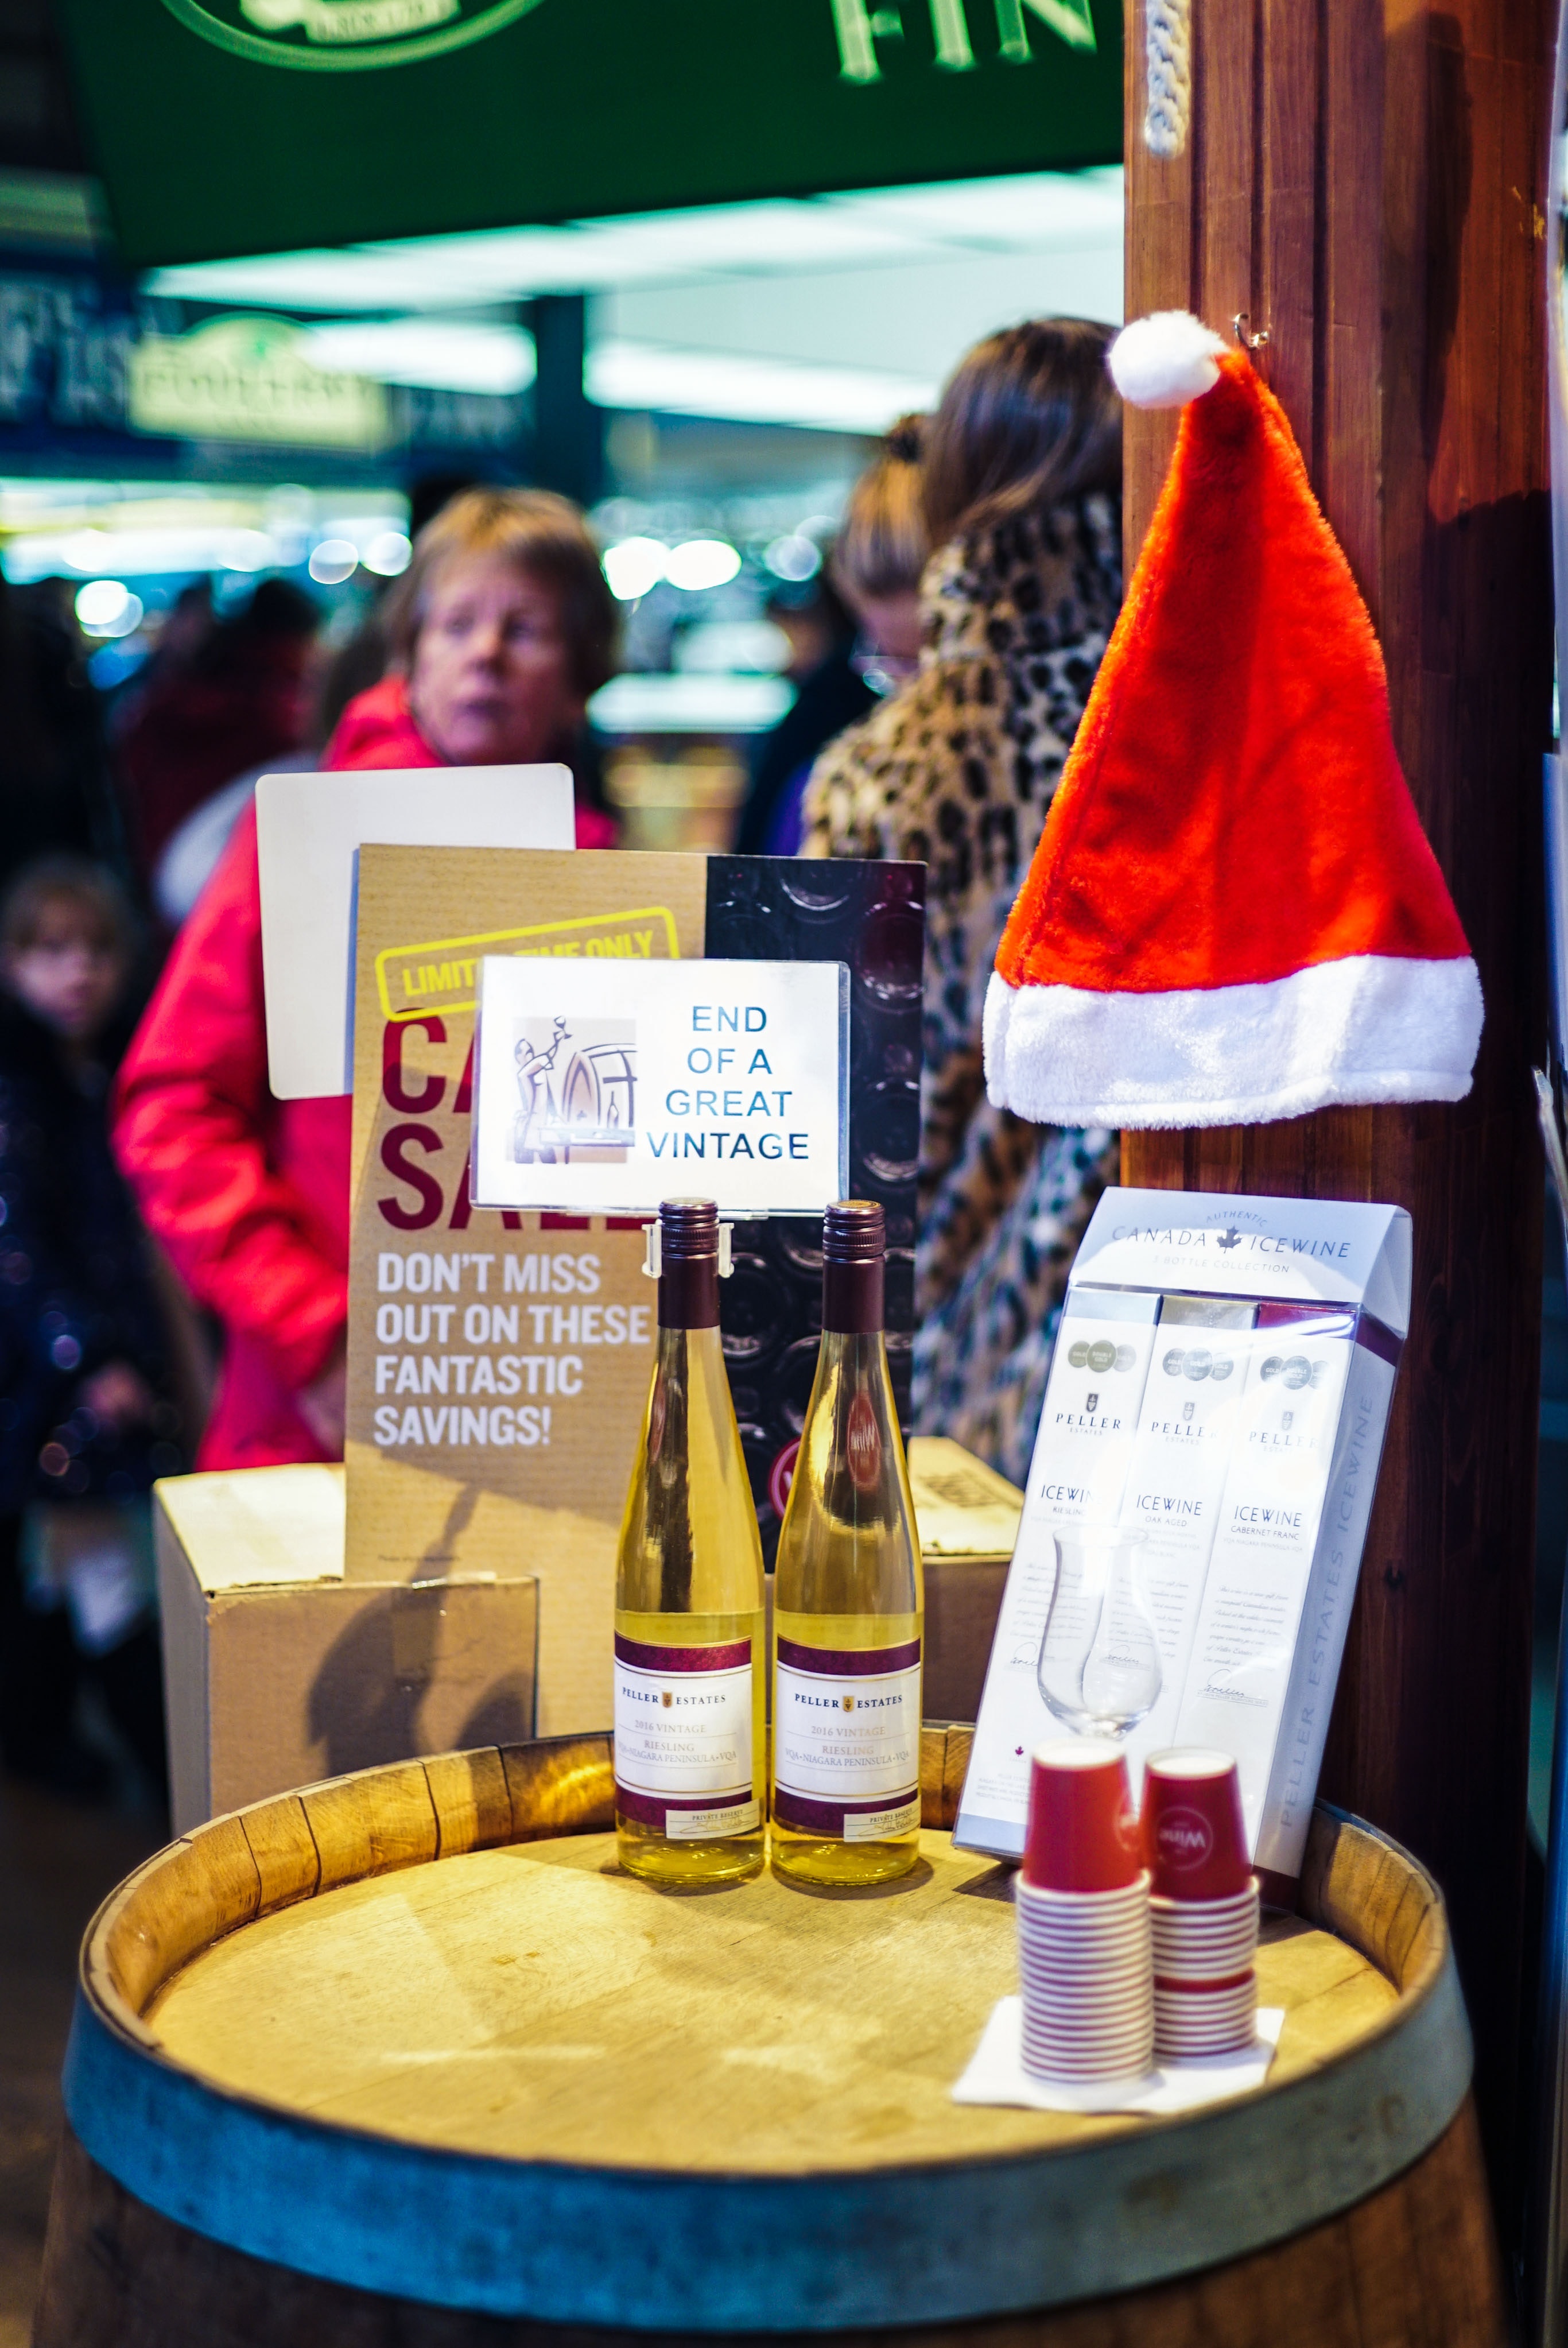
drink, alcohol